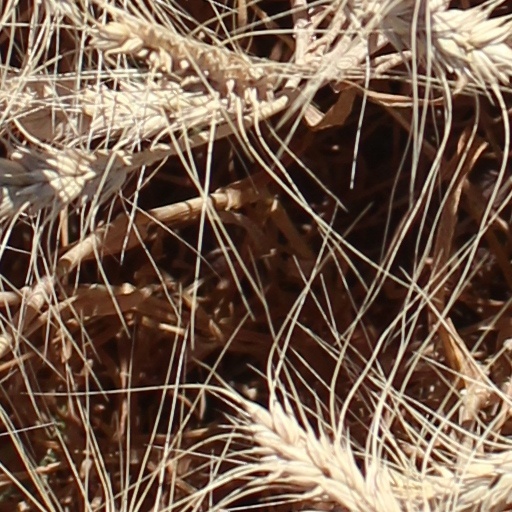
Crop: wheat